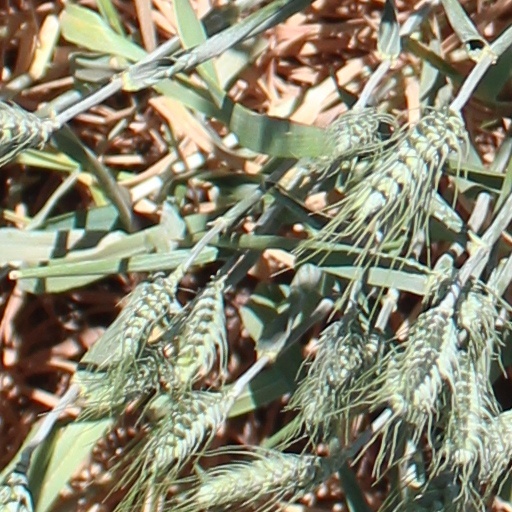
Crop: wheat